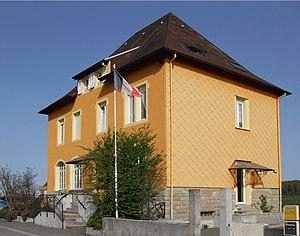
La mairie et le foyer communal de Valdieu-Lutran
Valdieu-Lutran est une commune française, située dans le département du Haut-Rhin, en région Grand Est.